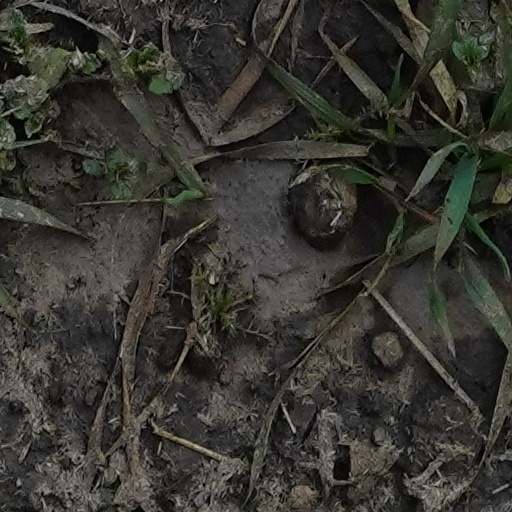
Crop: wheat